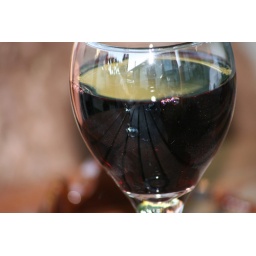
i thought it was kool cuz u could see the reflection of another wine glass in it and my house